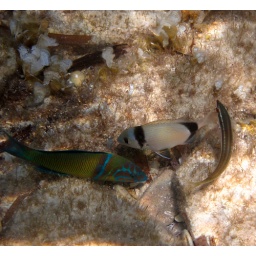
A parrot wrasse and other fish feeding in the shallow waters around Paxos